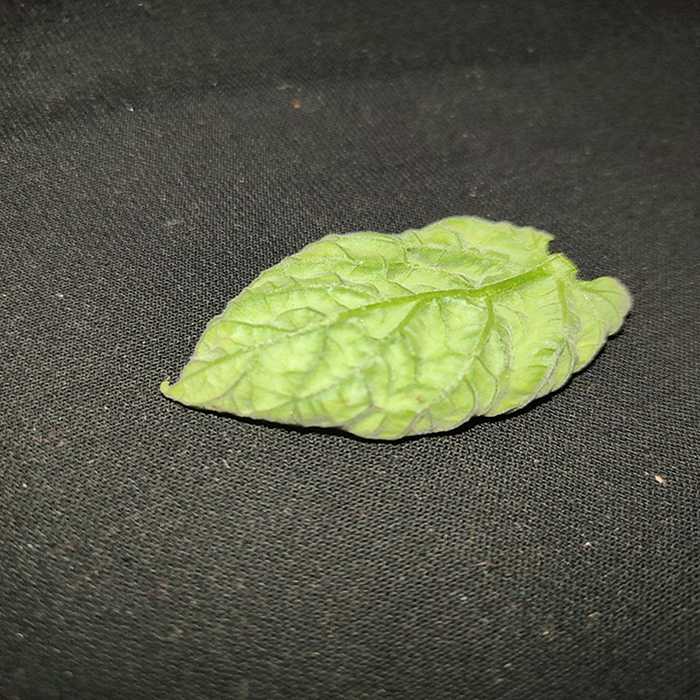
Plant: Tomato
Label: Tomato leaf curl virus